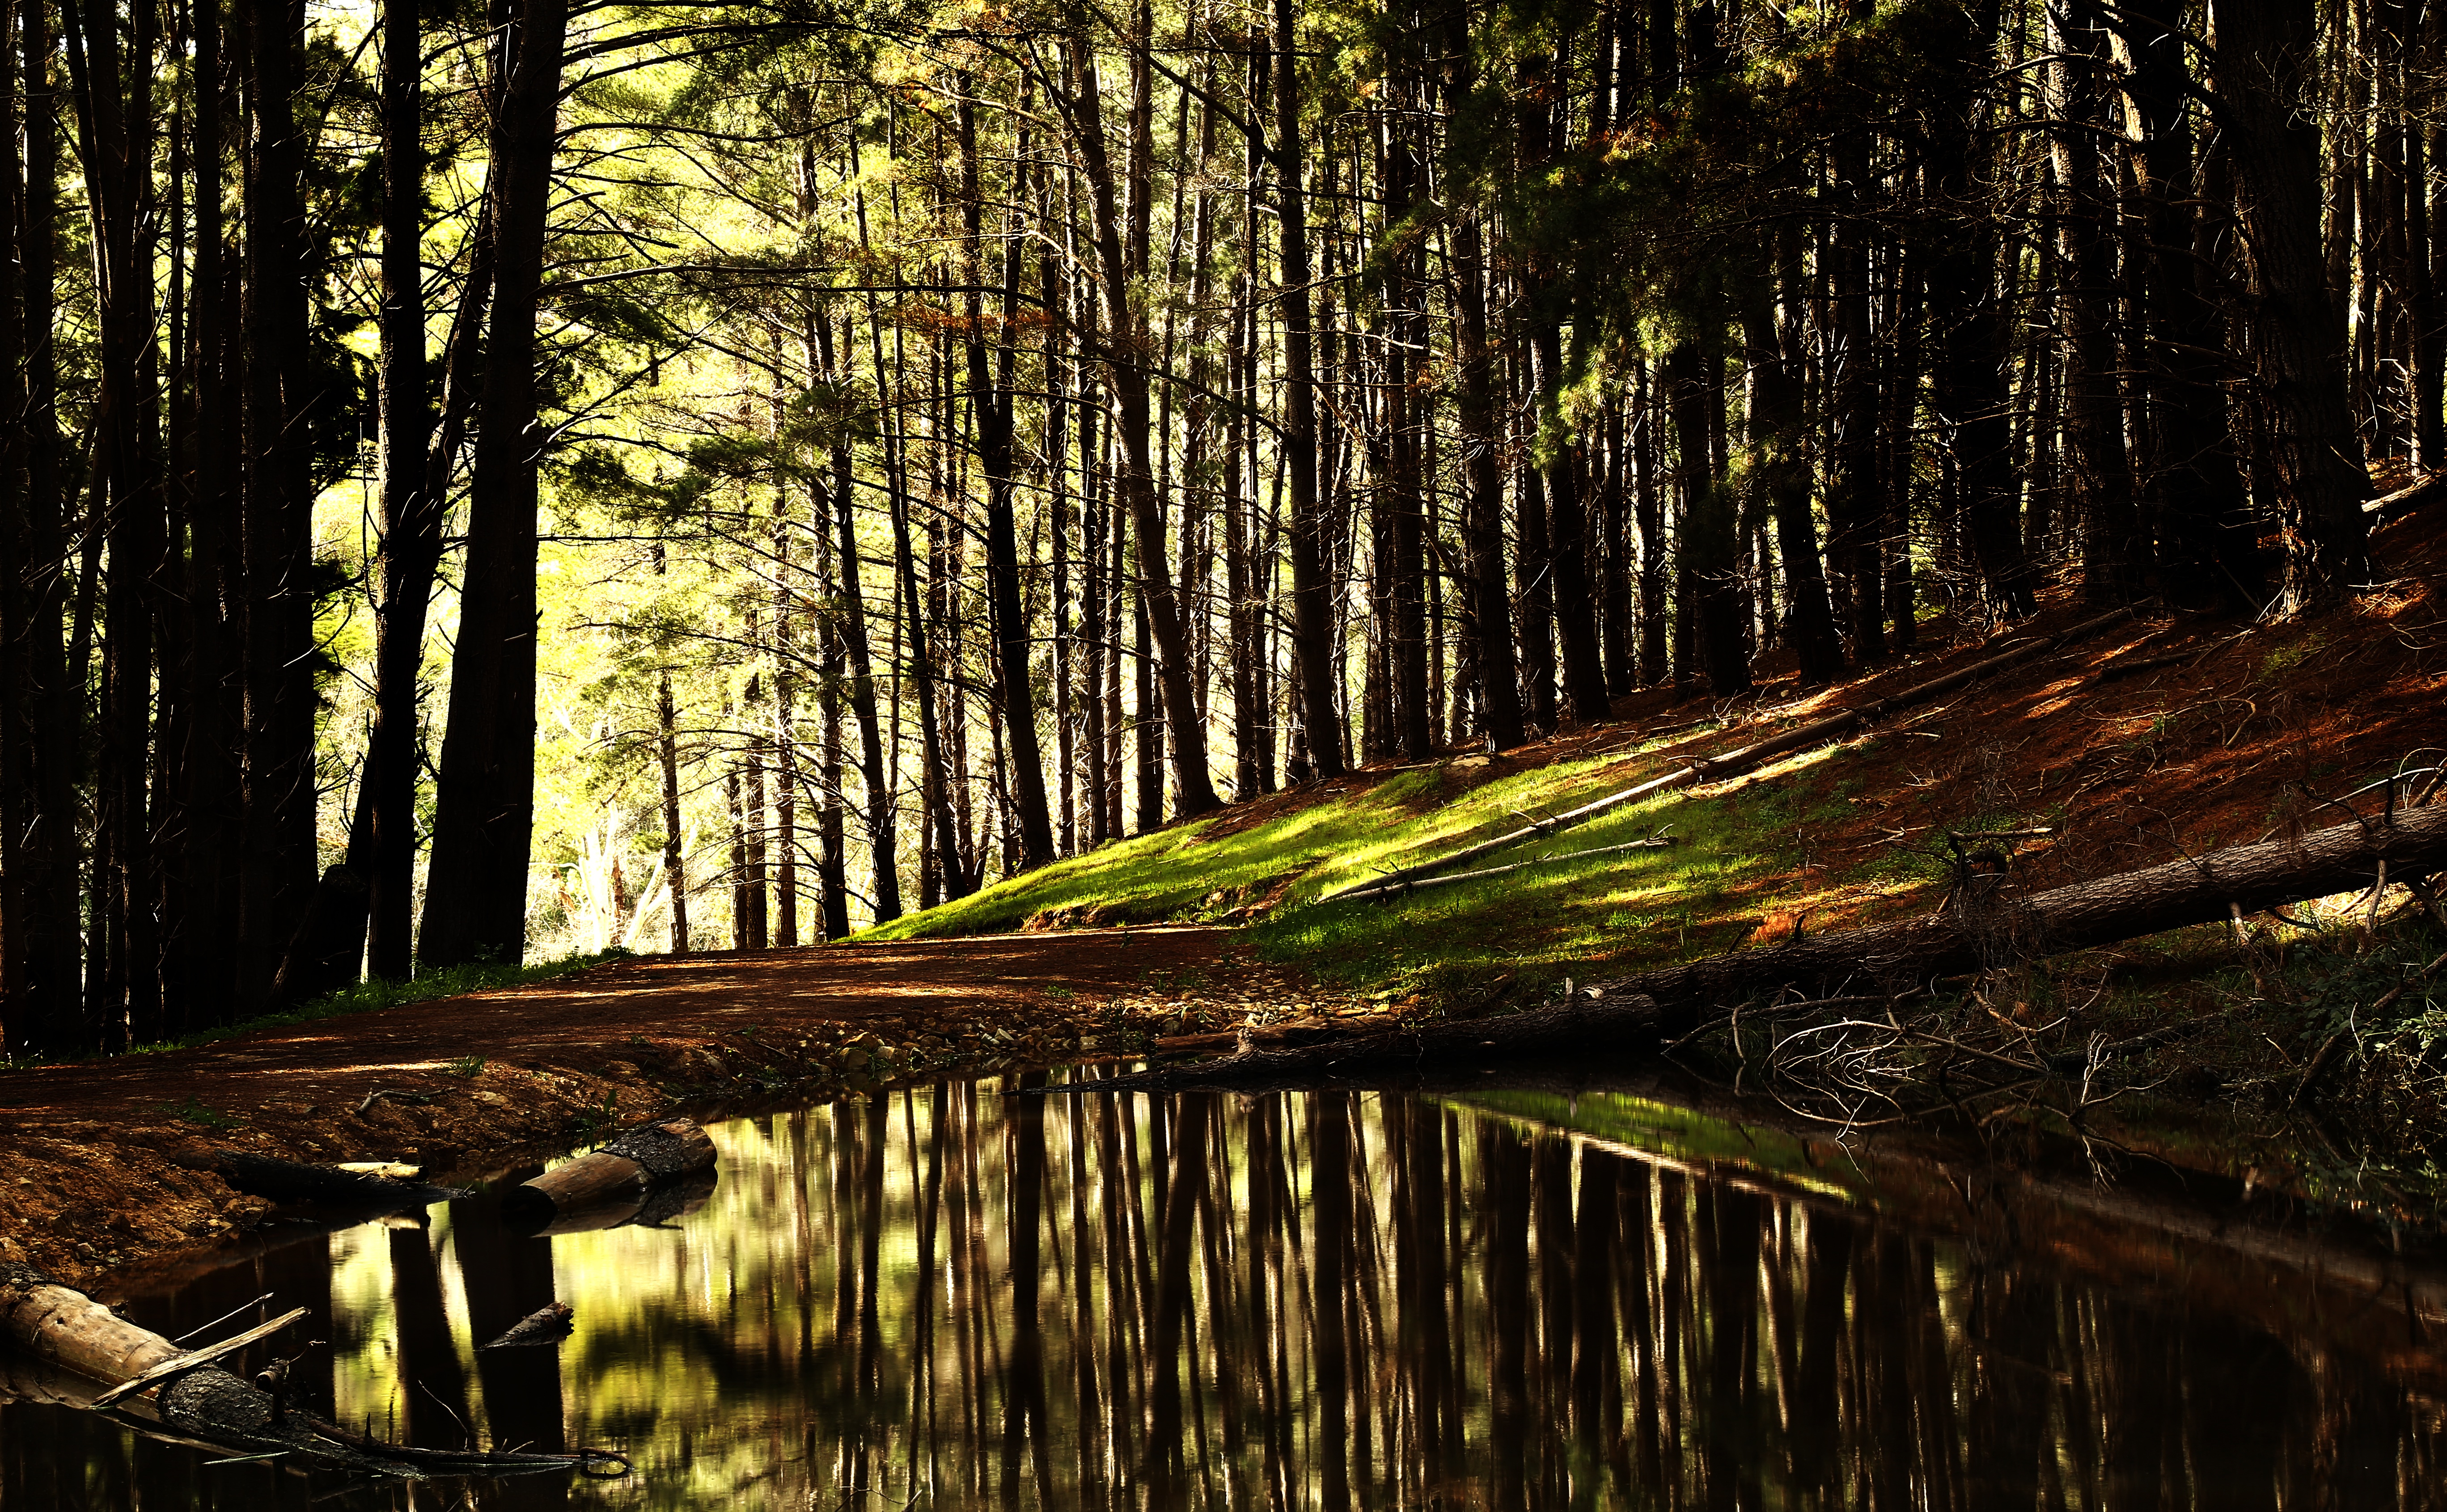
tree, water, nature, forest, swamp, wilderness, branch, light, plant, sunlight, morning, leaf, green, reflection, jungle, autumn, season, trees, woods, wetland, woodland, habitat, ecosystem, natural environment, geographical feature, woody plant